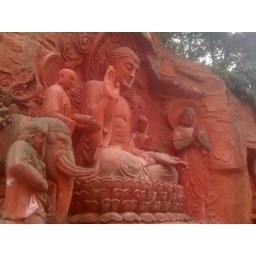
sculpture at the base of Emai, just at the end of the main road in Emai town.